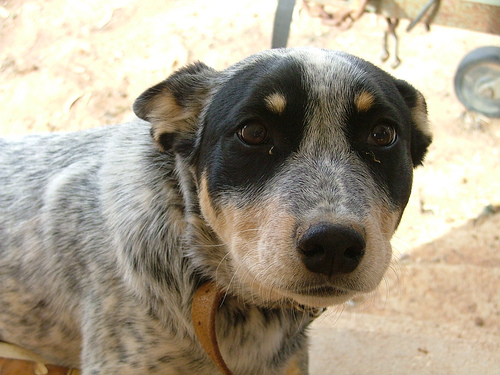
Breed: german shorthaired